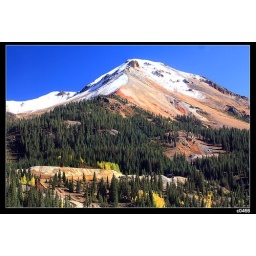
red mountain is a beautiful scenery place of Colorado,usa,we took the amazing views in autumn,2007 of our photo traveling